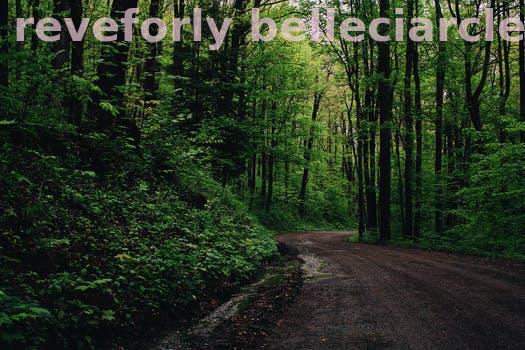
Label: Watermark